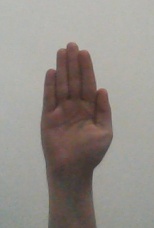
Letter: seen